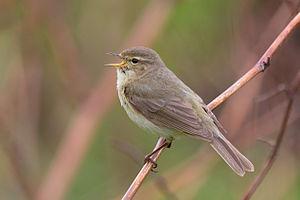
Le Site de Grand Intérêt Biologique des Viviers, plus connu sous le nom de Terril des Viviers est un ancien site de charbonnage s'étendant à l'est de Gilly, section de la ville de Charleroi.
Le Pouillot véloce est une espèce d'oiseaux de la famille des Phylloscopidae très répandue dans l'Ancien Monde. Brun verdâtre dessus et blanc cassé dessous, il possède un chant caractéristique à deux tons dont les francophones retiennent le rythme et le son métallique ressemblant à ceux de pièces de monnaie que l'on égrène, d'où le surnom de « compteur d'écus », et que les anglophones traduisent par un chiff-chaff qui lui a valu son nom vulgaire anglais de Common Chiffchaff. L'espèce est divisée en un certain nombre de sous-espèces, dont certaines sont désormais considérées comme des espèces à part entière. La femelle construit un nid en forme de dôme sur ou près du sol, et assume l'essentiel de la couvaison et de l'alimentation des oisillons, tandis que le mâle a peu d'implication dans la nidification, mais défend son territoire contre ses rivaux, et attaque les prédateurs potentiels.
Les Salins-d'Hyères sont une zone de marais salants situés sur les côtes de la mer Méditerranée, sur le territoire de la commune de Hyères, dans le département du Var et de la région Provence-Alpes-Côte d'Azur. Constituant l'un des espaces naturels les plus remarquables du rivage méditerranéen, ils ont été, jusqu'en 1995, utilisés pour la production du sel.